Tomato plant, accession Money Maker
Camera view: tilt-top (135 deg); turntable rotation: 60 degrees
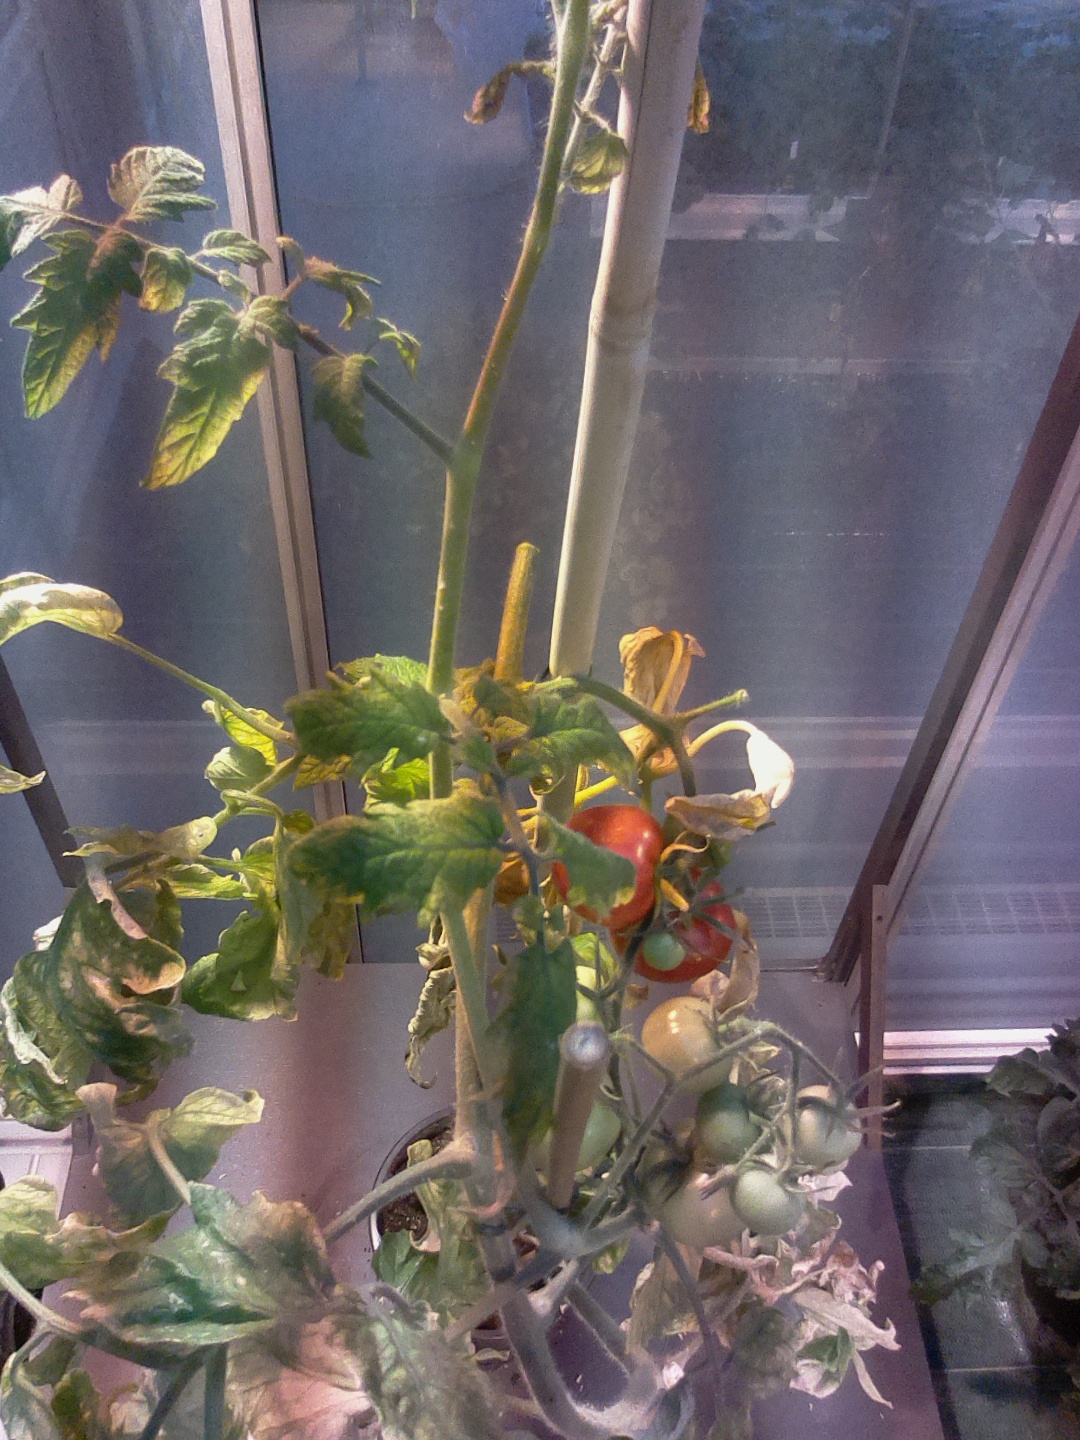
BBCH growth stage 84: 40%-50% of fruits show typical fully ripe color